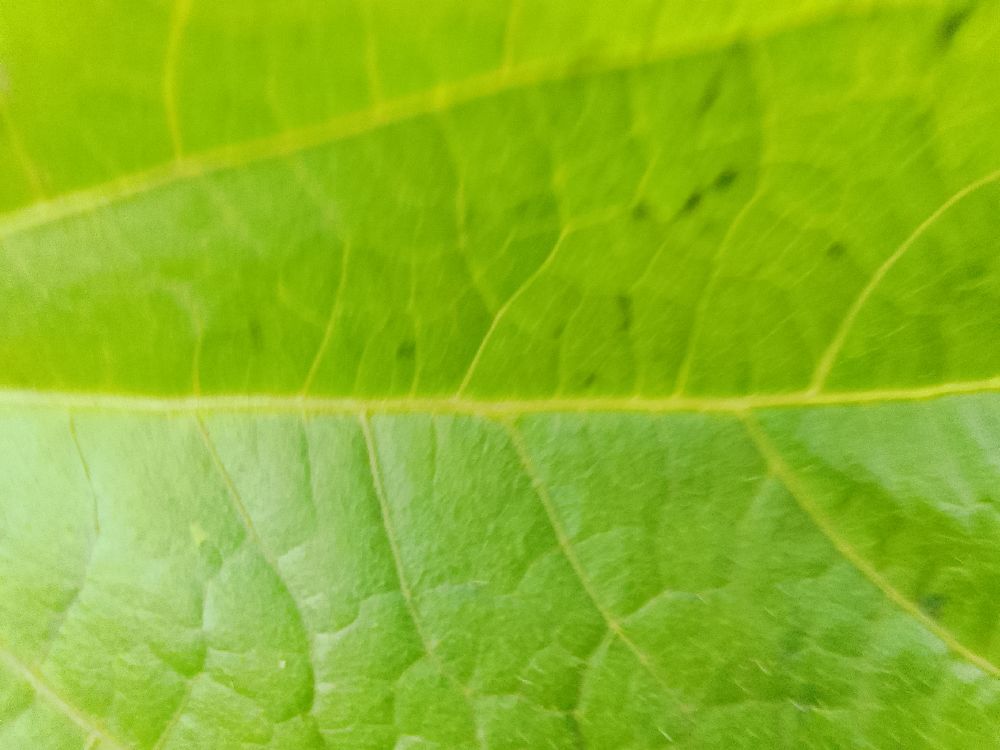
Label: healthy